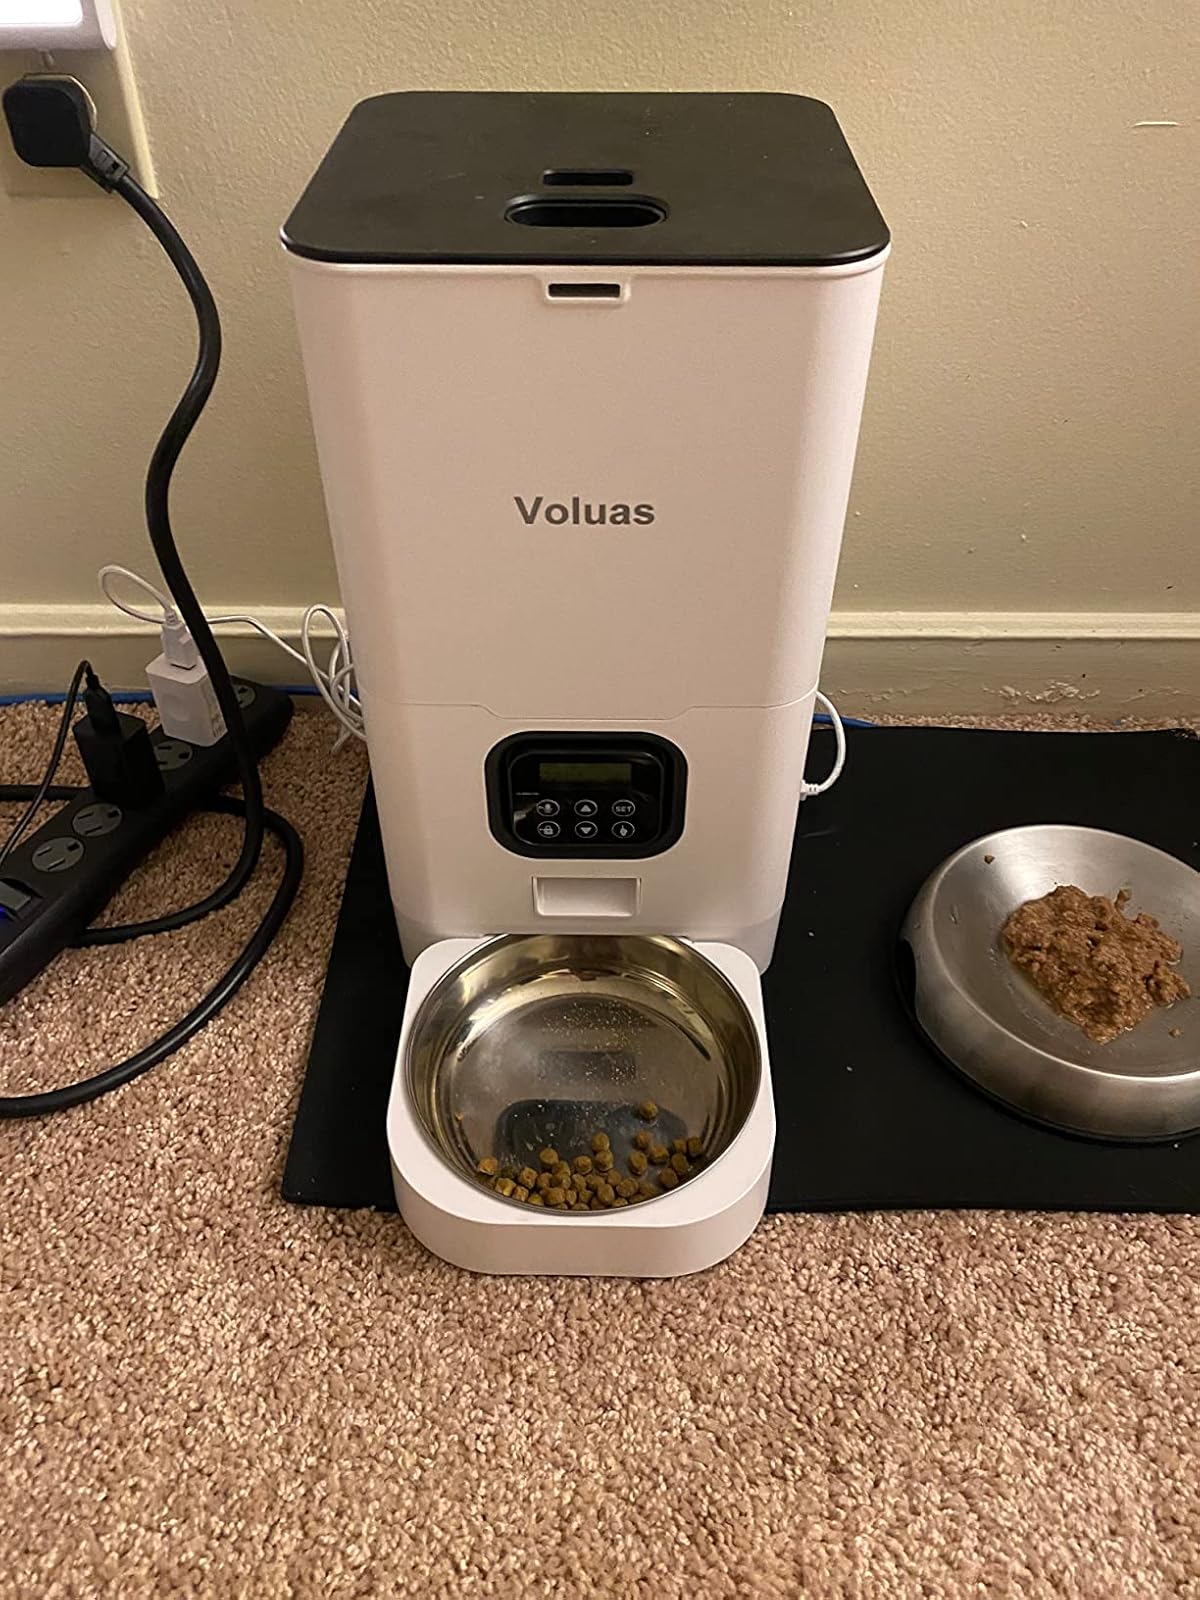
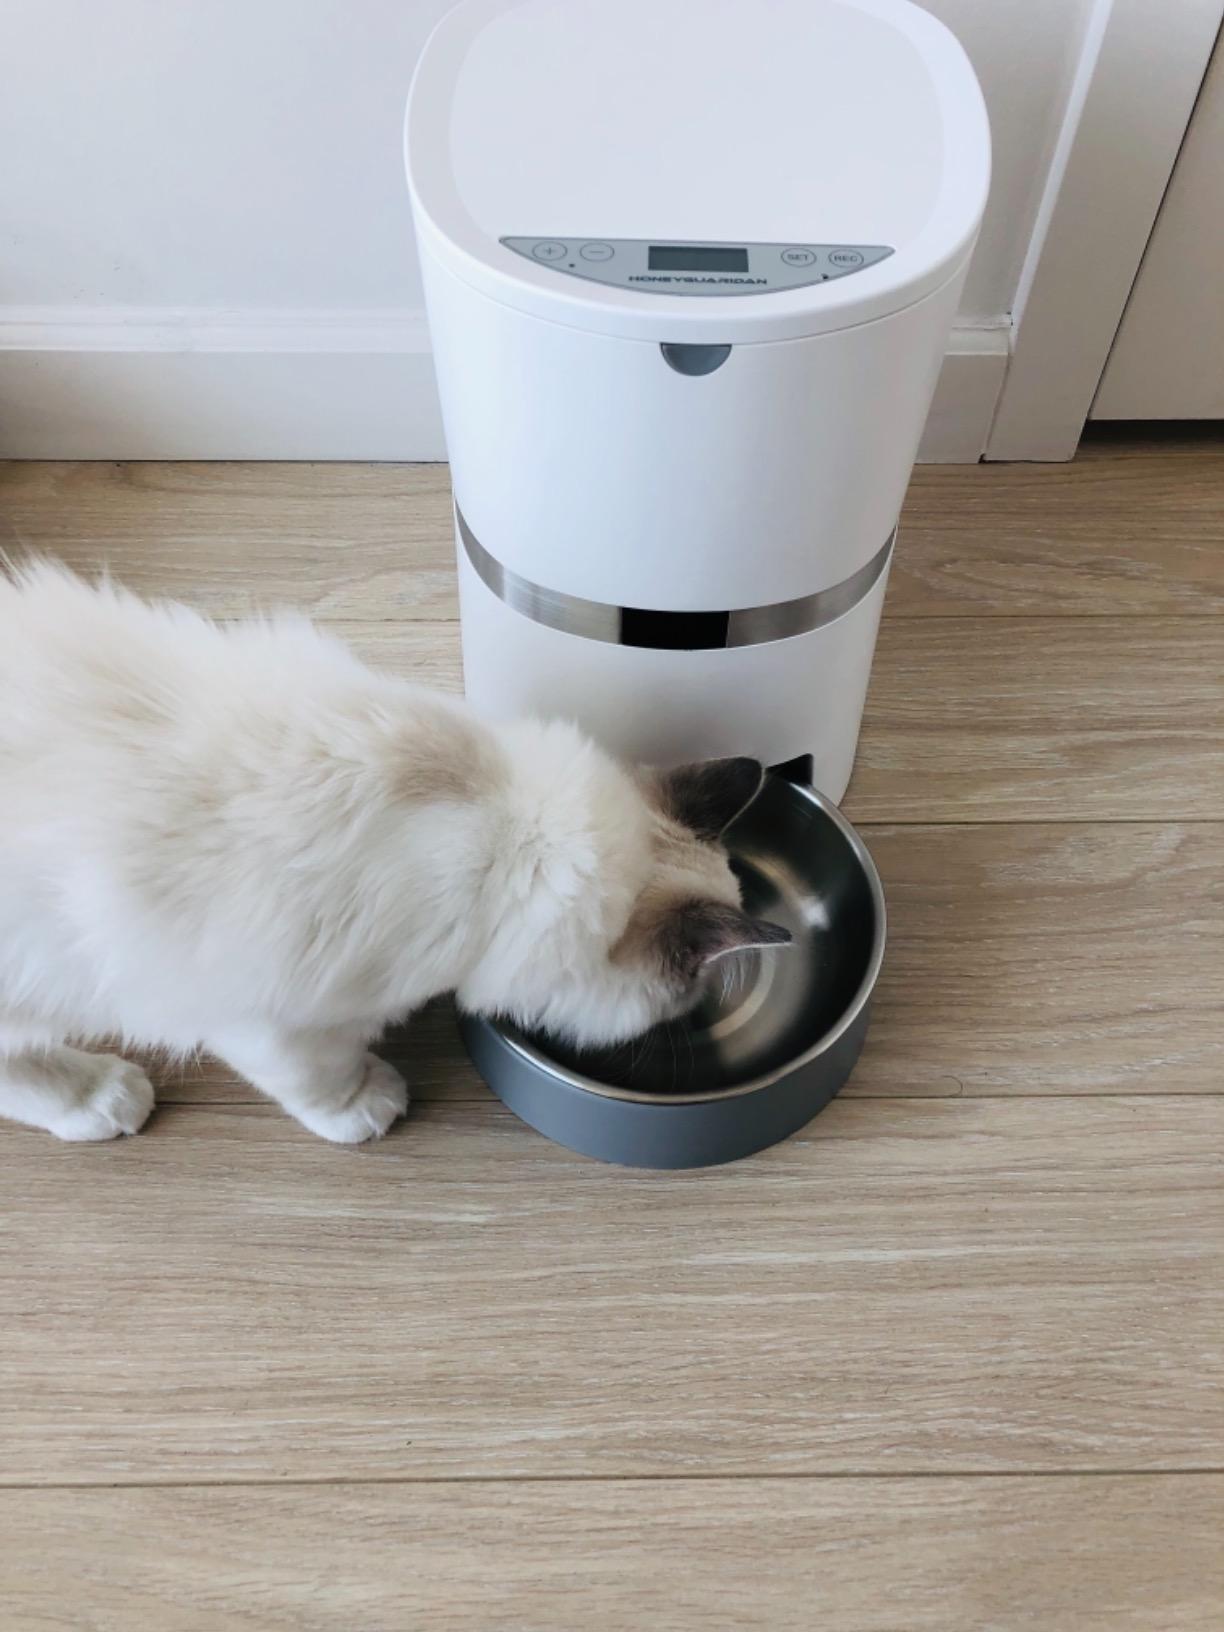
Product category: items_feeder
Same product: no